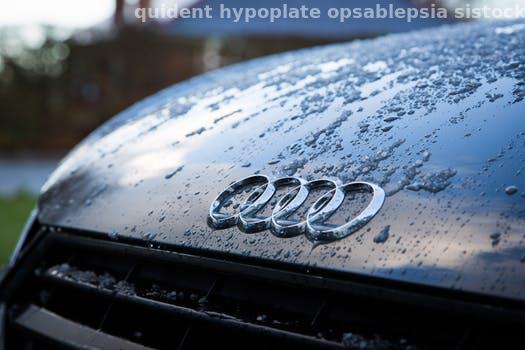
Label: Watermark